Luis María Campos

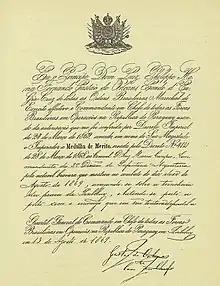
Paraguayan War document.

Luis María's father, Martín Teodoro Campos, had been a colonel, and his brothers Julio and Manuel also became Argentine generals.